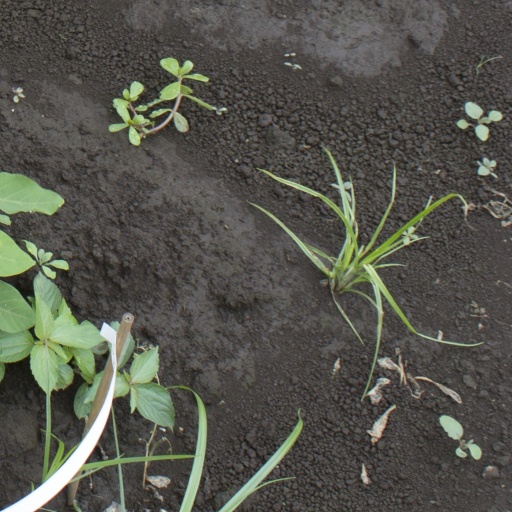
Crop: soybean